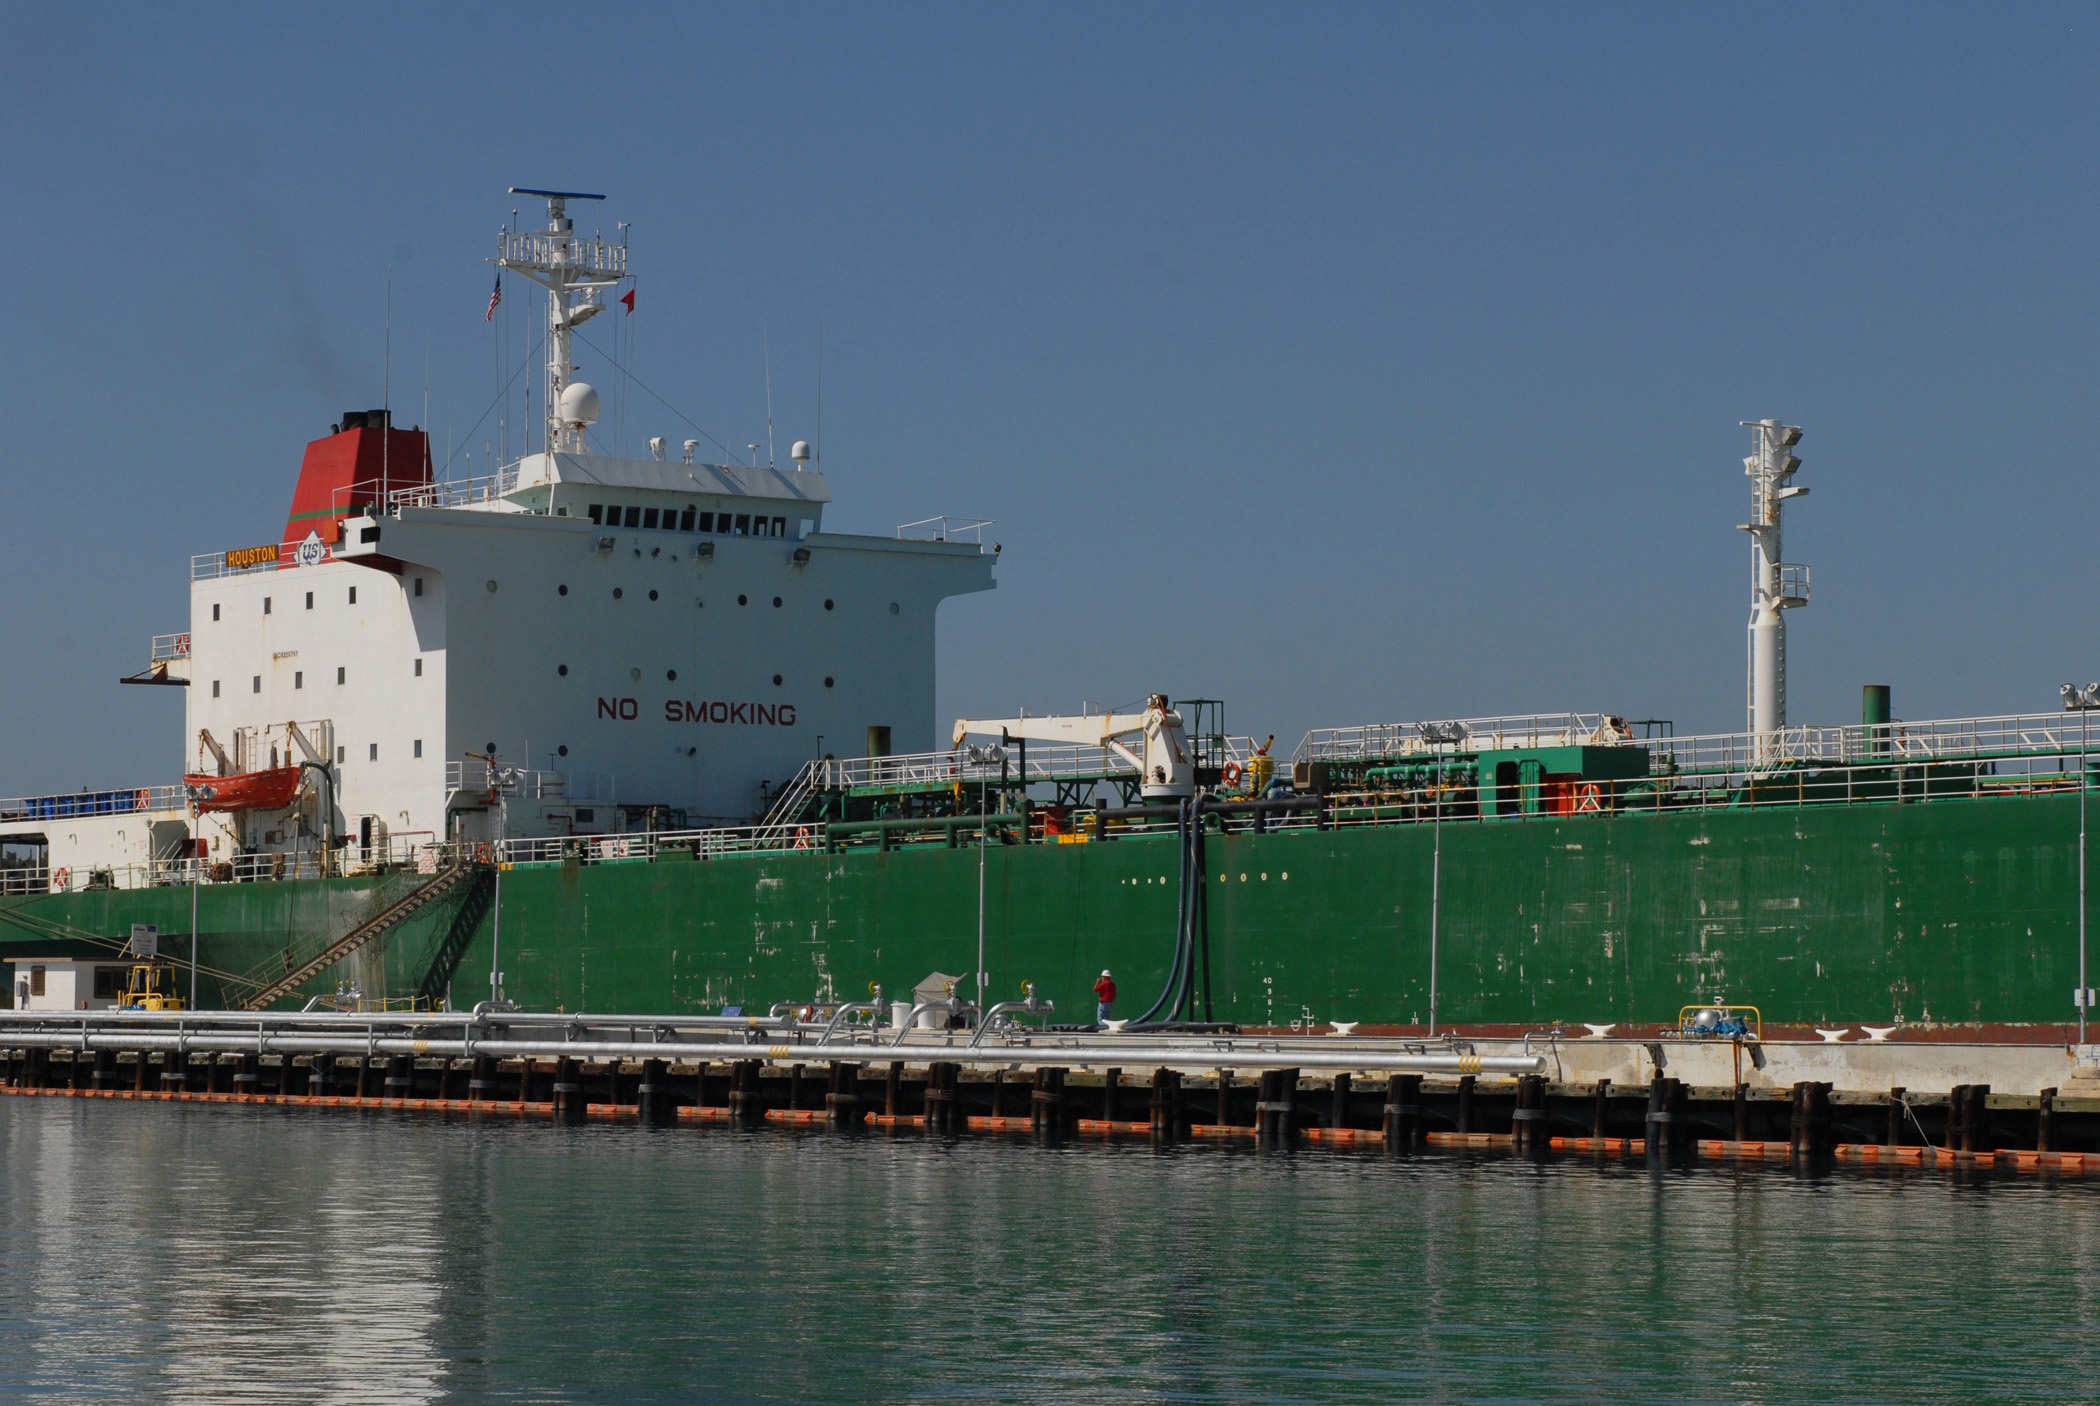
sea, ocean, dock, ship, tanker, transportation, transport, vessel, vehicle, harbor, industry, port, cargo ship, waterway, nautical, cargo, marine, channel, maritime, tugboat, watercraft, oil, fuel, petroleum, container ship, freight transport, oil tanker, tank ship, bulk carrier, roll on roll off